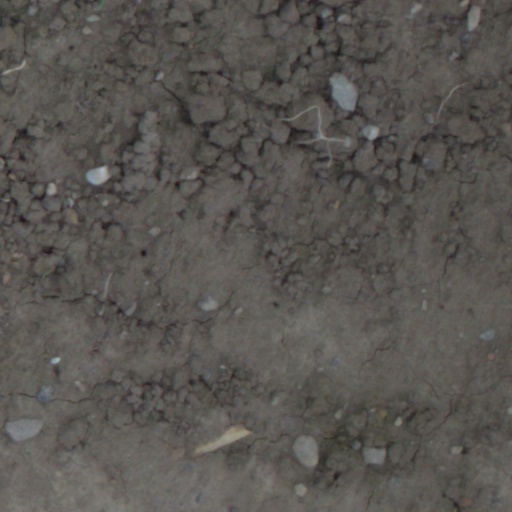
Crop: wheat